Haslemere

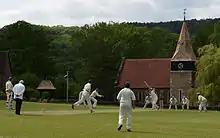
Grayswood cricket, 2015

Construction of the railway line through Haslemere began in 1853 and, by the summer of 1855, around 200 navvies were lodging in the town. On the night of 29 July of that year, a group of workmen was drinking in the Kings Arms pub, when Police Inspector William Donaldson and a junior colleague arrived to enforce the midnight closing time. A fight broke out soon after the navvies left the building, during which Donaldson received a fatal blow to the head. He died at the police station around three hours later. Five men were subsequently arrested, of whom four were convicted of manslaughter at the subsequent trial. Thomas Wood, who is thought to have dealt the fatal blow, was transported to Fremantle, Western Australia after serving a one-year prison sentence in London. Inspector Donaldson was buried in St Bartholomew's churchyard in Haslemere. His death is commemorated by a blue plaque on the wall of the Town Hall.